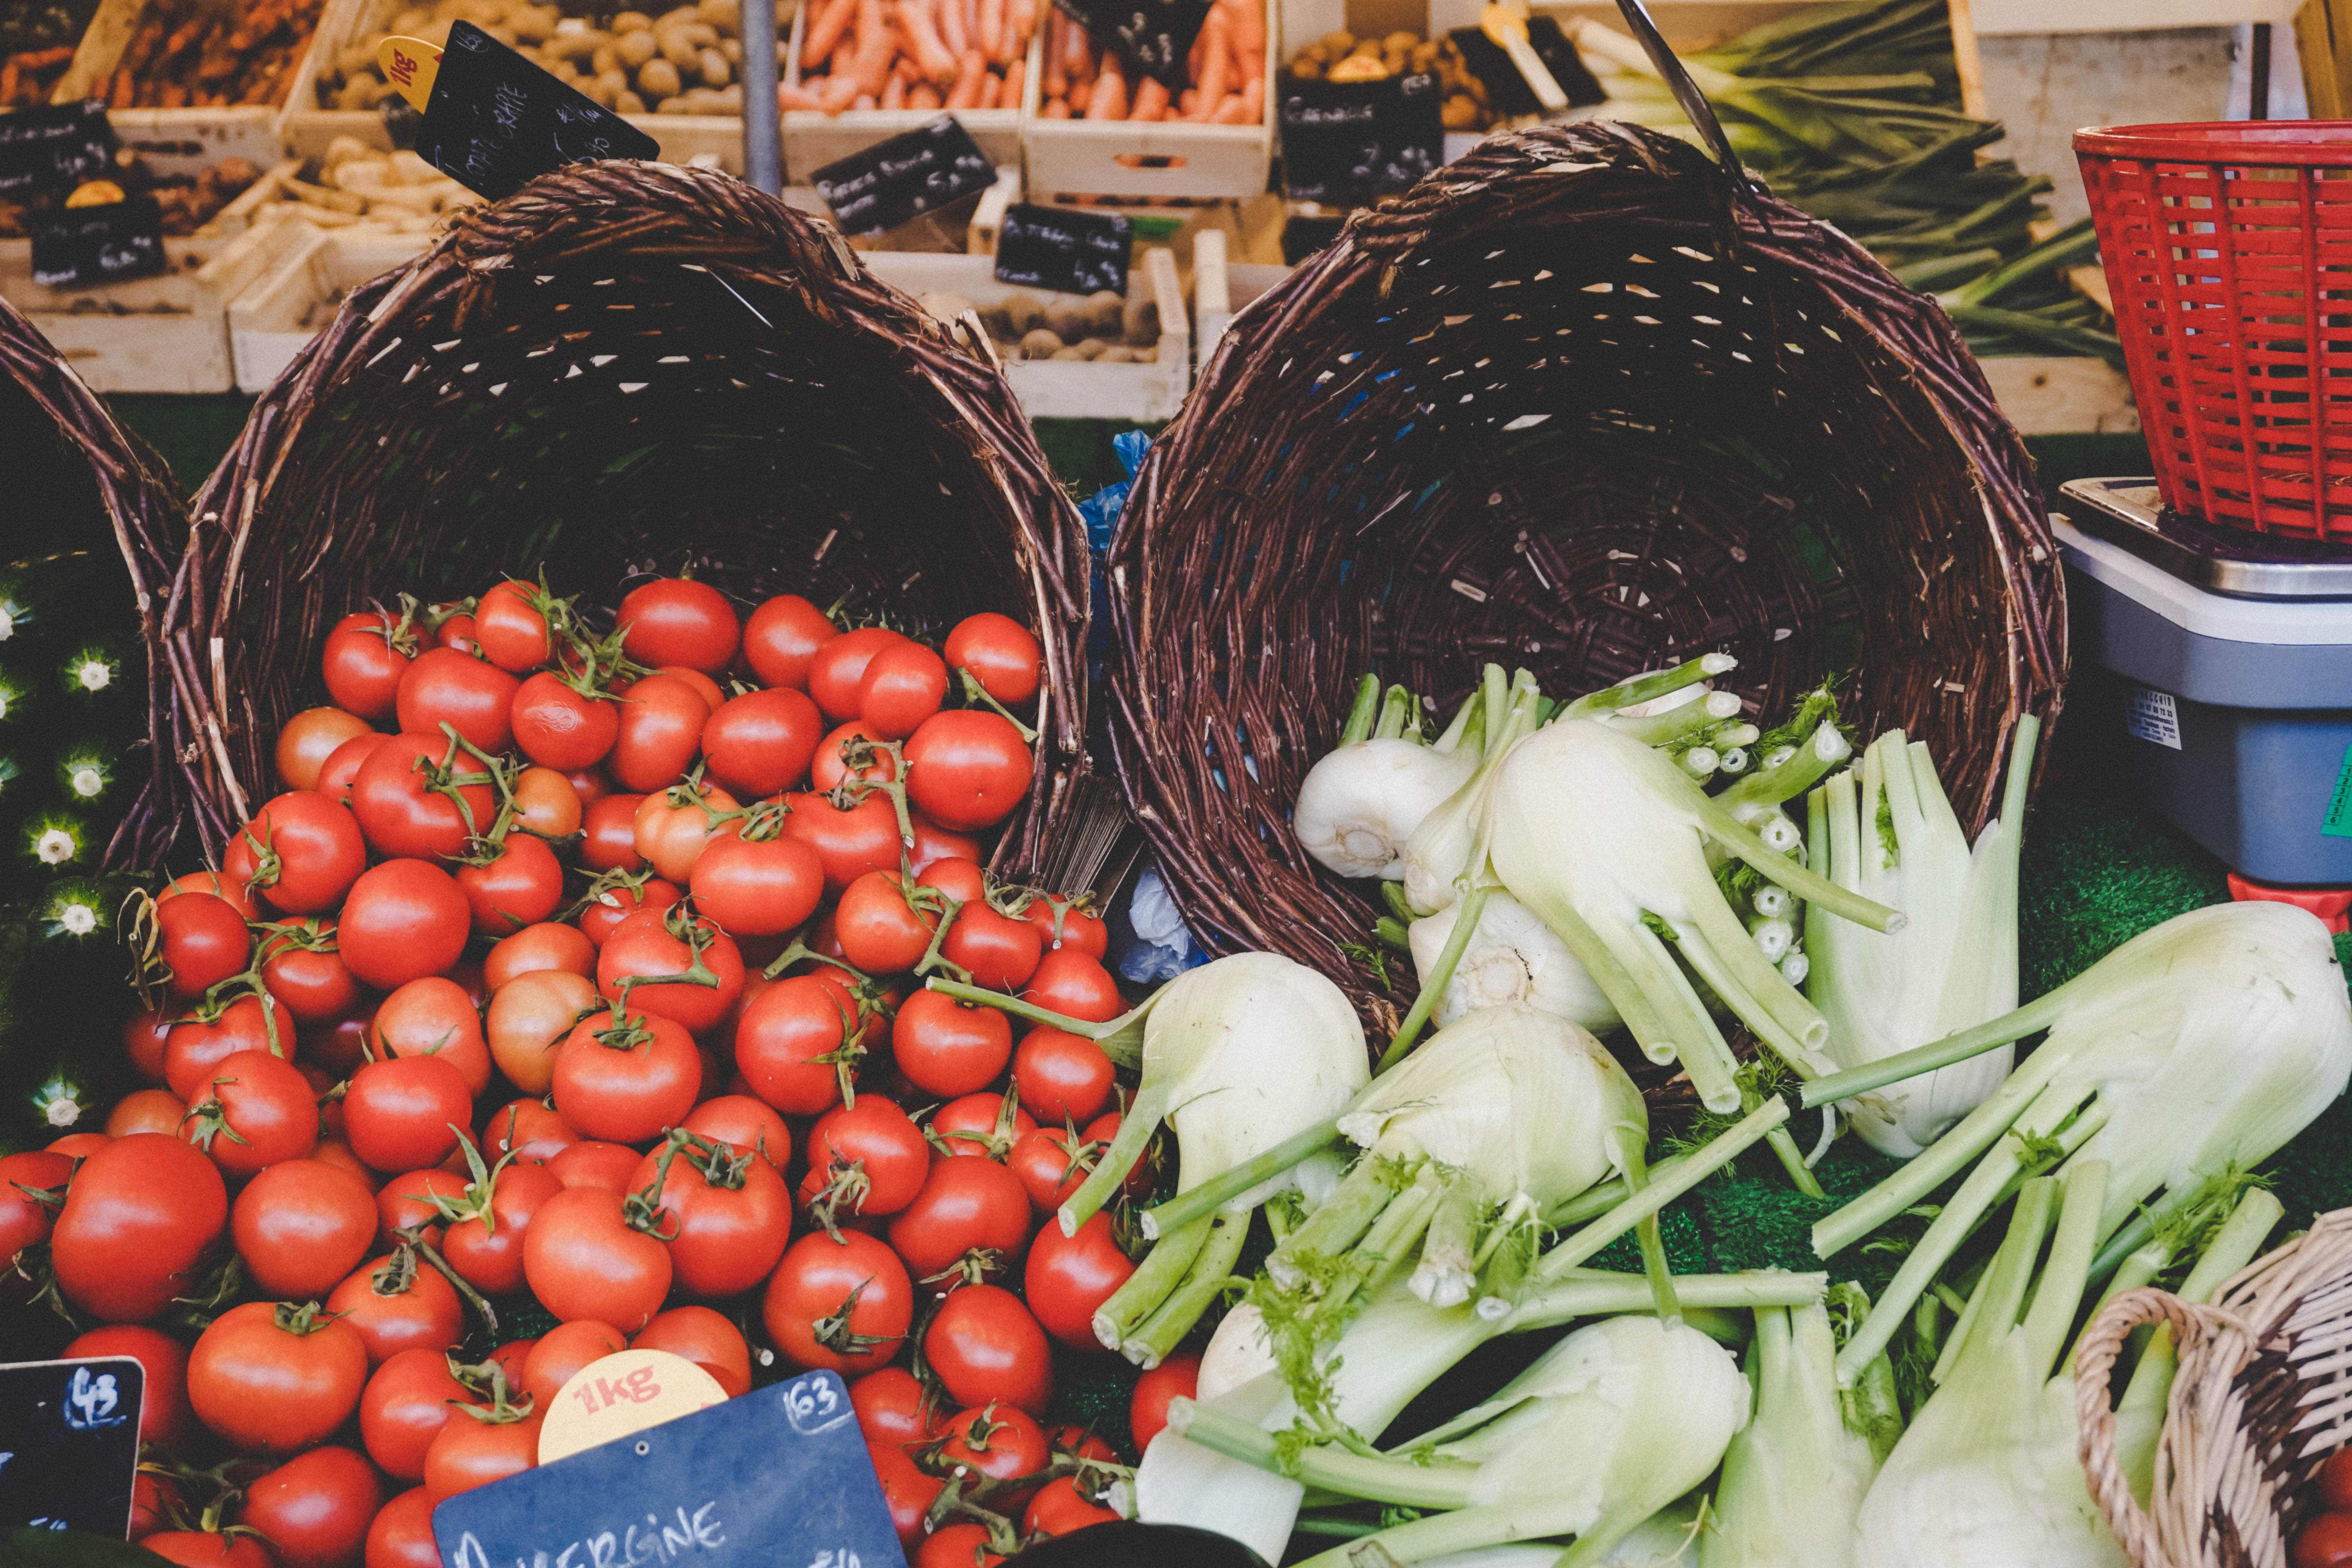
plant, food, produce, vegetable, market, basket, public space, stall, floristry, fennel, local food